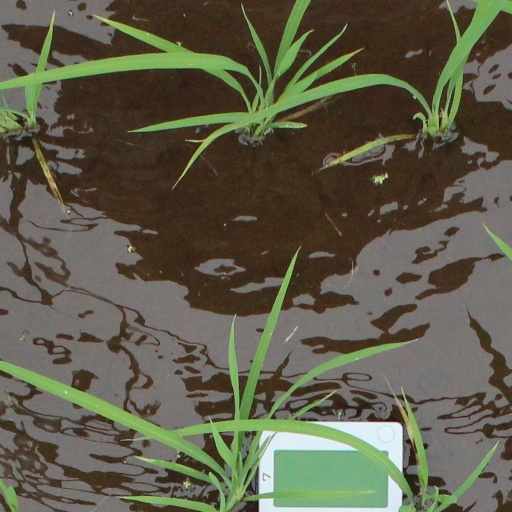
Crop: rice